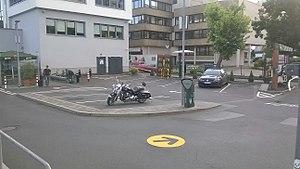
Tuğçe Albayrak, née le 28 novembre 1991 à Bad Soden-Salmünster et morte le 26 novembre 2014 à Offenbach-sur-le-Main, est une étudiante allemande d'origine turque. Sa mort a suscité un débat public en Allemagne.